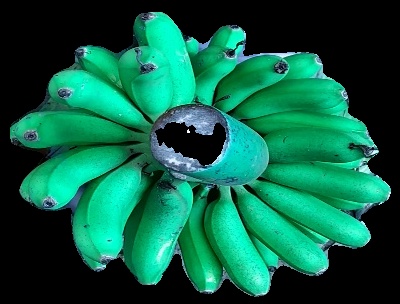
Variety: rasbale
Grade: grade1